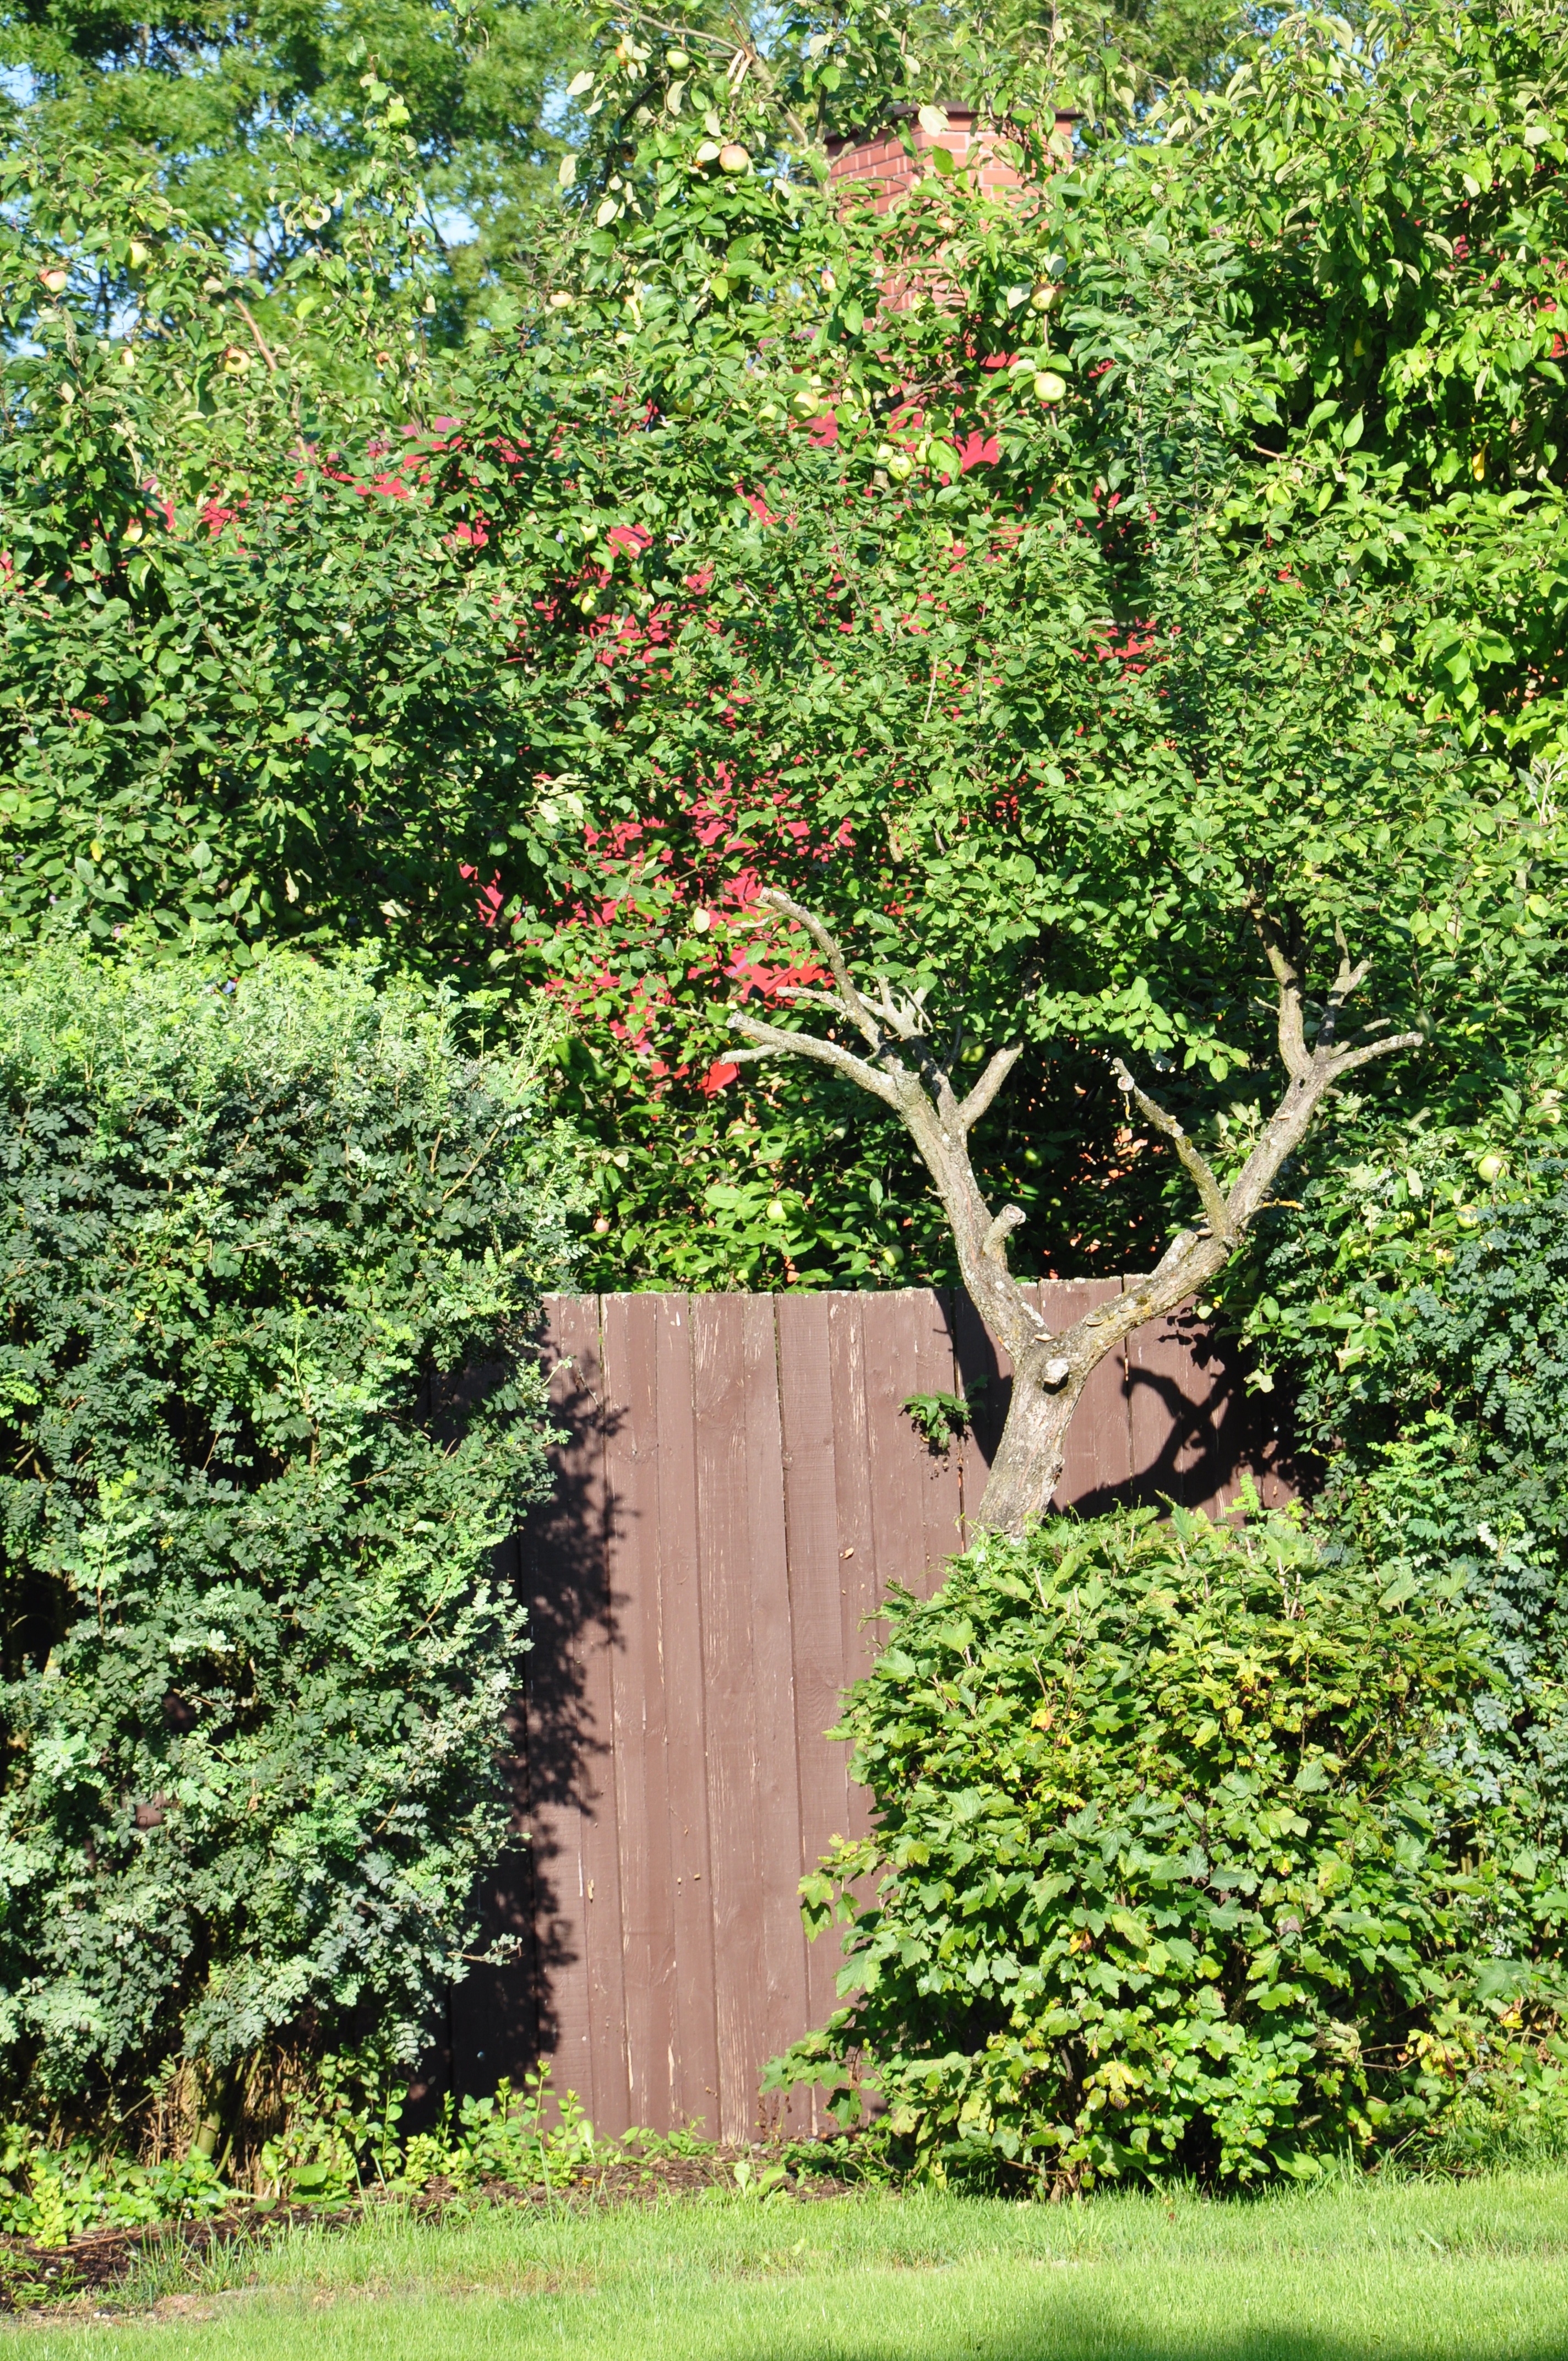
tree, plant, lawn, leaf, flower, green, evergreen, backyard, botany, garden, gate, flora, shrub, deciduous, woodland, yard, hedge, gateway, flowering plant, woody plant, land plant, the entrance to the garden